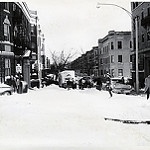
Scene: Outdoor